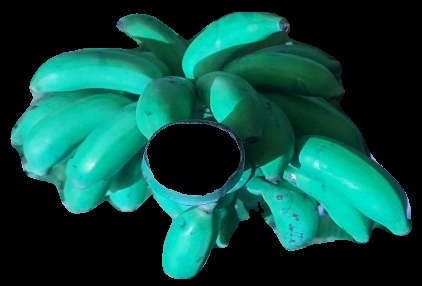
Variety: elakki-bale
Grade: grade3